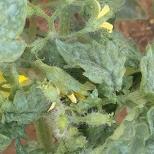
Crop: Tomato
Condition: virosis-d